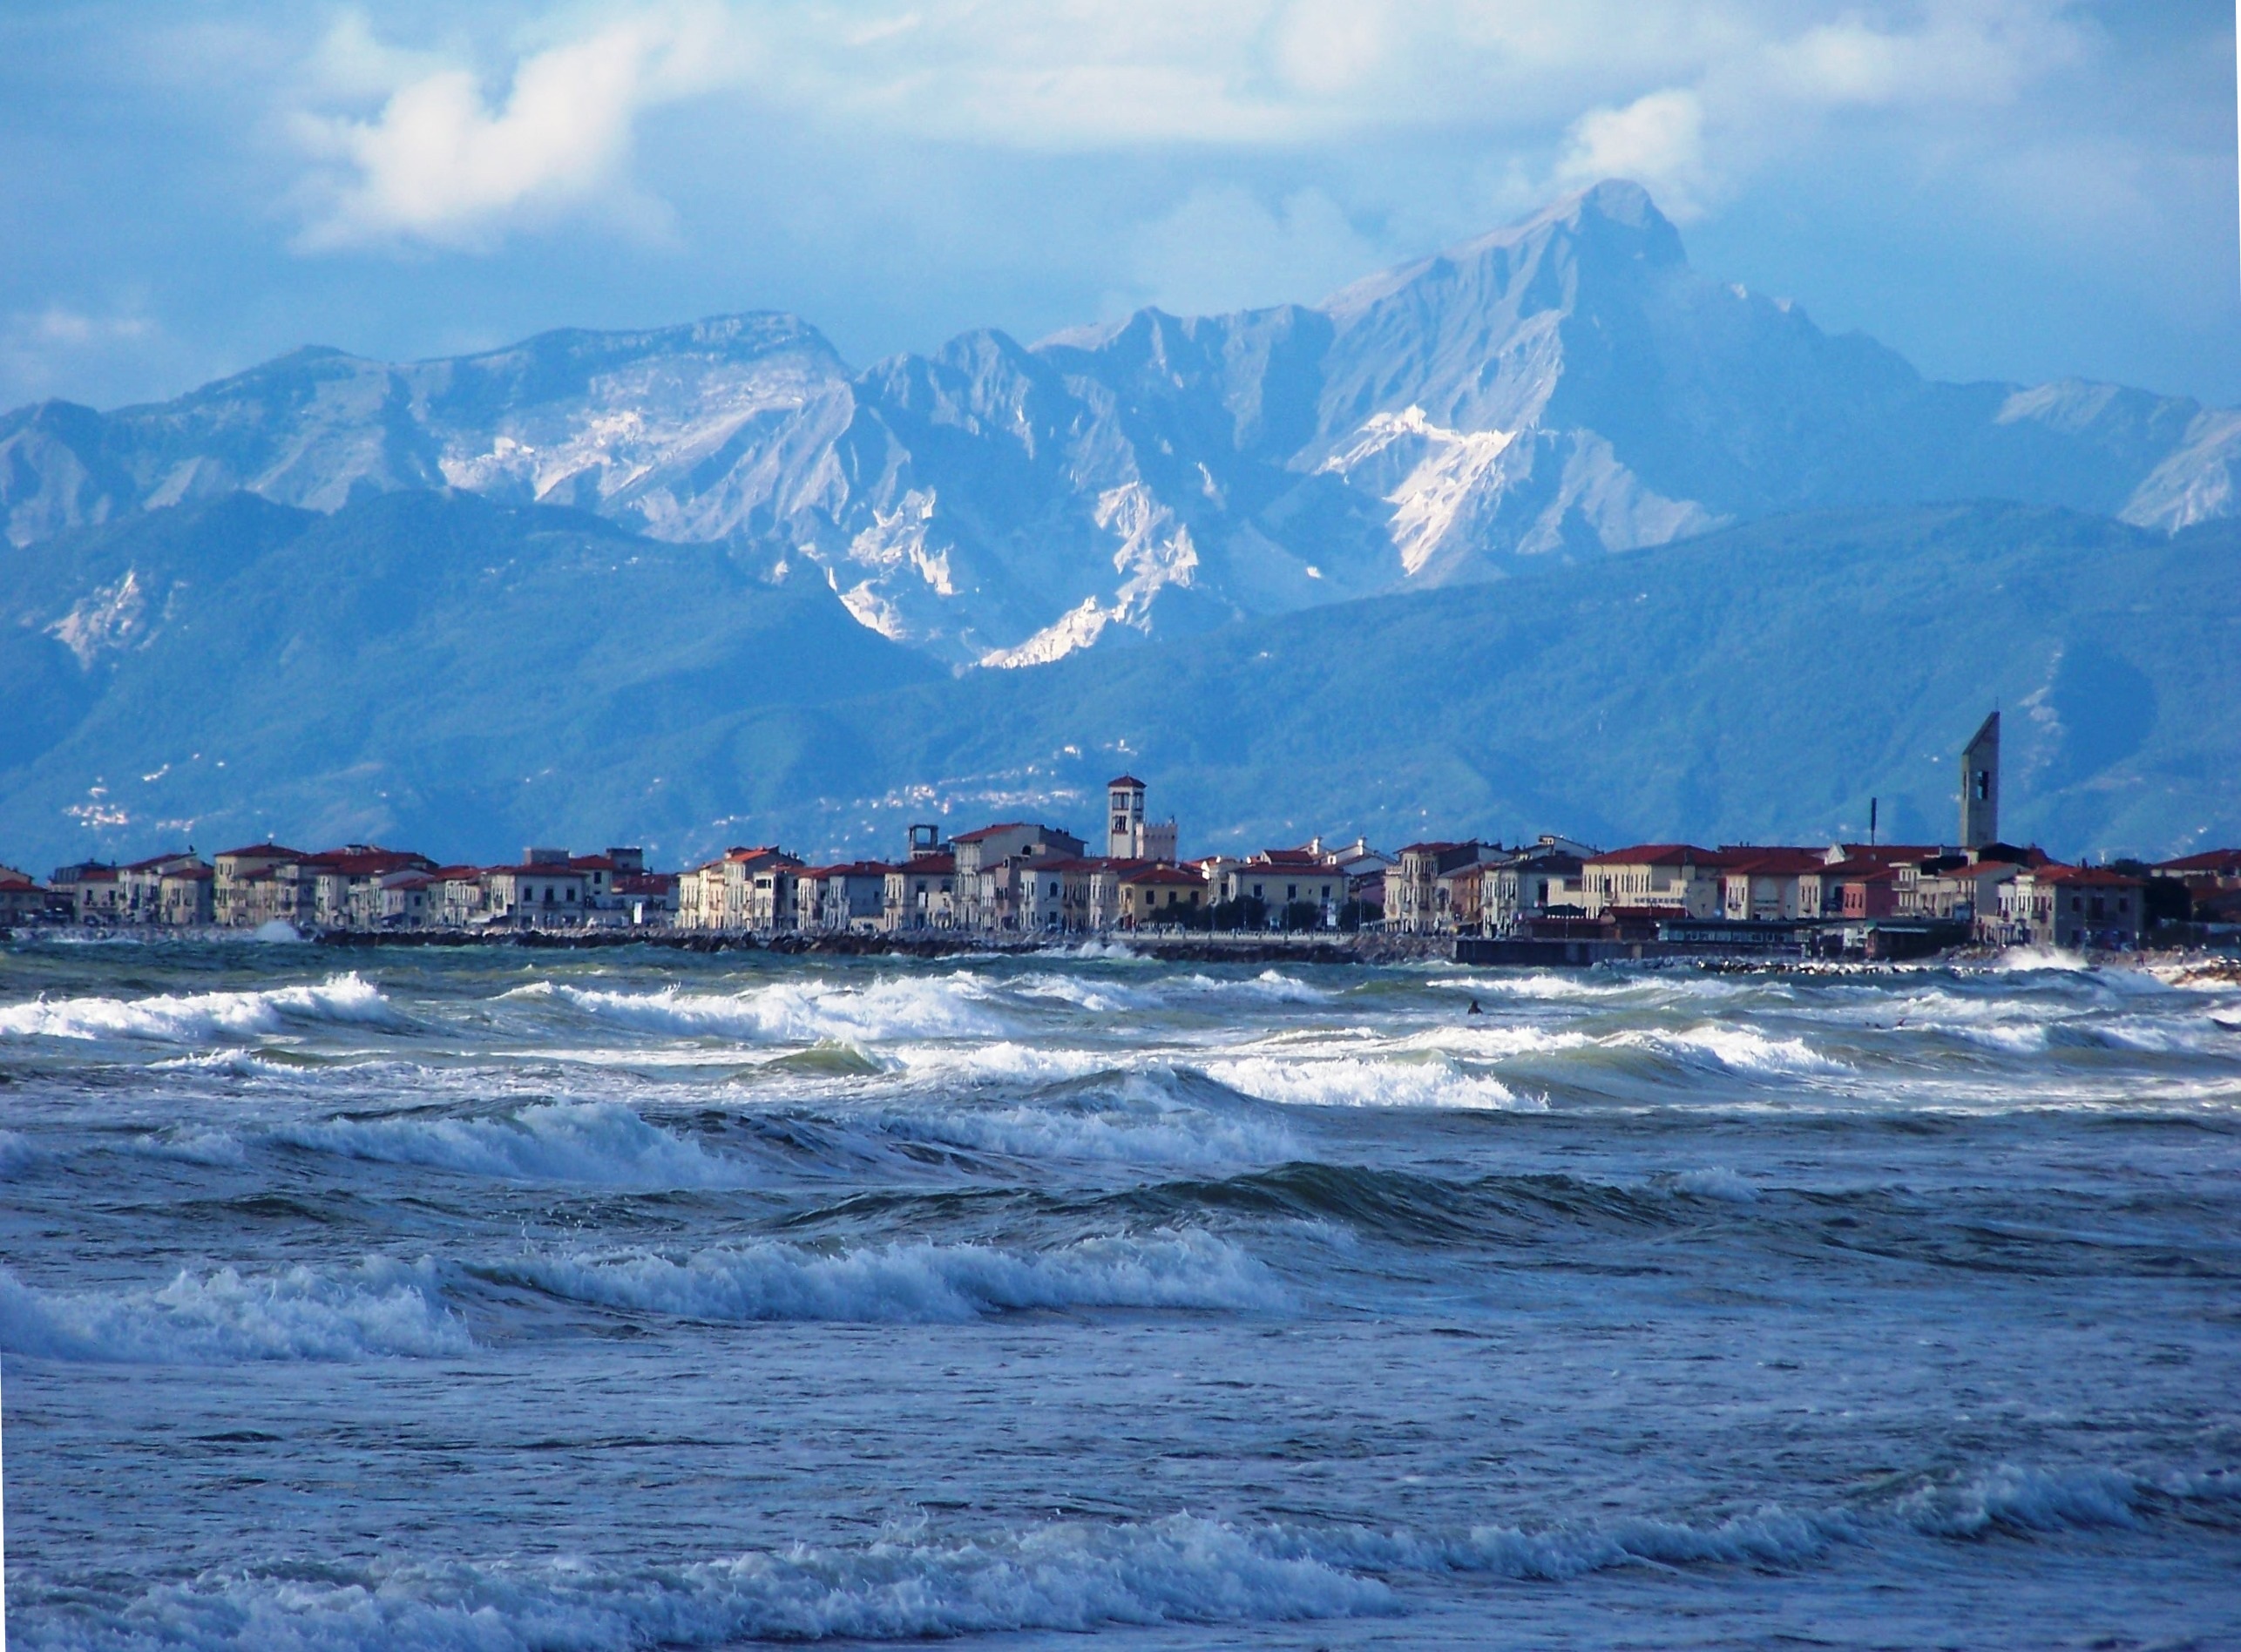
sea, coast, water, ocean, snow, shore, wave, pier, mountain range, reflection, weather, italy, marina, port, arctic, body of water, boats, ships, pisa, vessels, yachts, arctic ocean, wind wave, tirrenia